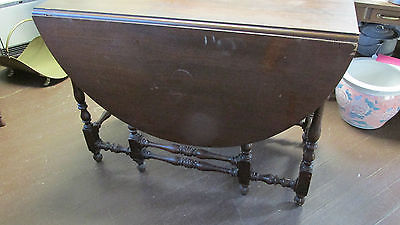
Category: table